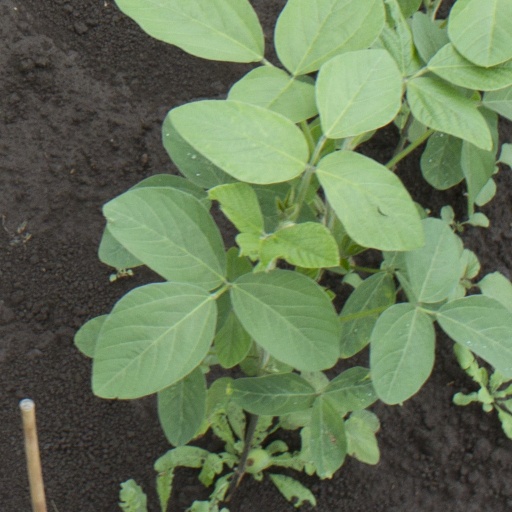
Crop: soybean